Babile, Oromia (Aanaa)

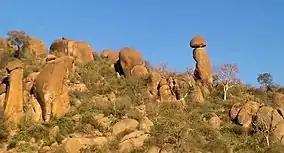
The "Valley of Marvels"

The altitude of this District ranges from 950 to 2000 meters above sea level; Ambelber and Sarbadin are amongst the highest points. Rivers include the Dakata, Barale, and Erer Tiko. A survey of the land in this woreda (reported in 1995/96) shows that 21.1% is arable or cultivable (17.5% was under annual crops), 3.9% pasture, 3.7% forest, and the remaining 71.3% is considered built-up, degraded or otherwise unusable.